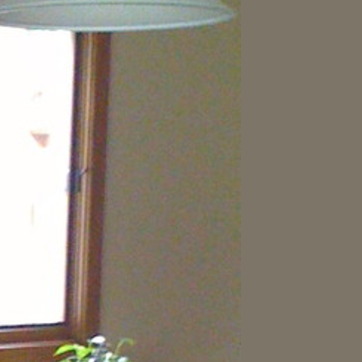
Material: painted